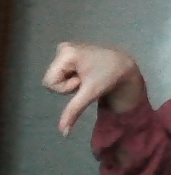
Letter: waw